Sega development studios

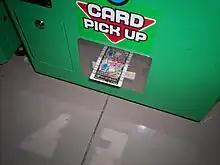
Arcade machines that dispense cards ended up being very successful for Sega.

Isao Okawa, the chairman of CSK, which was the parent company of Sega, said "let's try one more time", in regard to Sega hardware. "Sonic Adventure, Virtua Fighter 3," an early version of "Skies of Arcadia" and "Shenmue" moved from Saturn to the new Dreamcast and in-house development for Sega Saturn completely halted in 1998. The NAOMI arcade hardware was developed to make porting titles to the Dreamcast without loss of quality. Therefore, home and arcade hardware became equal. Isao Okawa personally instructed Yuji Naka, to create an online game for the new Dreamcast. Naka released "Chu Chu Rocket" as a test for the online capabilities for the Dreamcast. The turnover of staff was the largest at Sega since 1986, as staff began to establish new companies such as Artoon. Visual Concepts was acquired by Sega of America to develop sports titles, while No Cliche was established by Sega Europe.